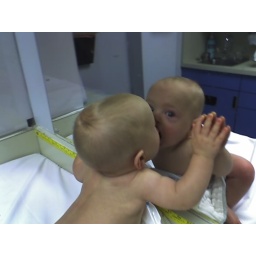
Oliver loving his image in the doctor's office mirror